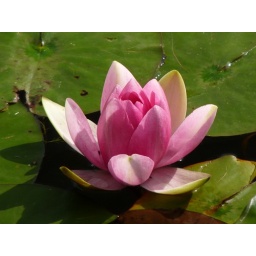
Lots of water lilys on an area of a lake in Newton Abbot's Decoy Park.